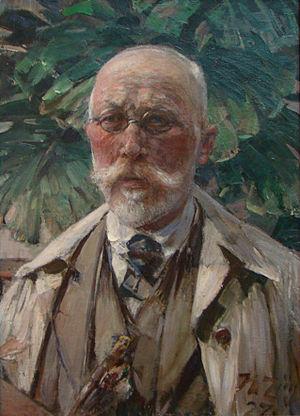
Heinrich Johann von Zügel, né le 22 octobre 1850 à Murrhardt, et mort le 30 janvier 1941 à Munich, est un peintre allemand spécialisé dans la photographie d'animaux de ferme et domestiques, souvent en compagnie d'un humain dans une situation dramatique ou humoristique.
Les monts de Souabe et Franconie ou la Forêt souabe-franconienne est une zone montagneuse de basse altitude au nord-est du Bade-Wurtemberg. Le point culminant est la Hohe Brach avec 586 m d’altitude dans la forêt de Mainhardt. Ils font partie intégrante de la cuesta souabe, pendant allemand des cuestas de Lorraine. Ils sont composés de plusieurs petits massifs de faible altitude très boisés dont la jonction est assurée par des vallons de petits cours d’eau qui entaillent plus des hauts plateaux que de vrais sommets. En raison de sa configuration géologique du Keuper moyen et inférieur marqué par le grès à roseaux et la dolomie, des thalwegs torrentiels incisent les parties supérieures en formant des cascades sur rochers dénudés et des vallons en V très inaccessibles qu’on désigne localement par le terme « Klinge ».